Dakota Access Pipeline

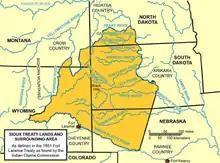
Treaty of Fort Laramie (1851) boundary which Dave Archambault II invoked, opposing any pipeline construction within that area.

Prior to the Dakota Access Pipeline, light sweet crude oil from the Bakken Formation was transported mainly by rail during the North Dakota oil boom. Extraction from the area increased from 309,000 barrels a day in 2010 to more than 1 million in 2014, with insufficient pipeline infrastructure to transport the increased extraction. Plans for the pipeline were announced by Energy Transfer Partners in 2014, with Phillips 66 acquired 25% stake in the project later that same year. Energy Transfer Partners estimated that the pipeline would create between 12 and 15 permanent jobs and from 2,000 to 4,000 temporary jobs in Iowa. The $1.35 billion capital investment in Iowa was projected to generate $33 million sales tax in Iowa during construction and $30 million property tax in 2017. Energy Transfer hired "Strategic Economics Group" in West Des Moines to prepare this analysis.